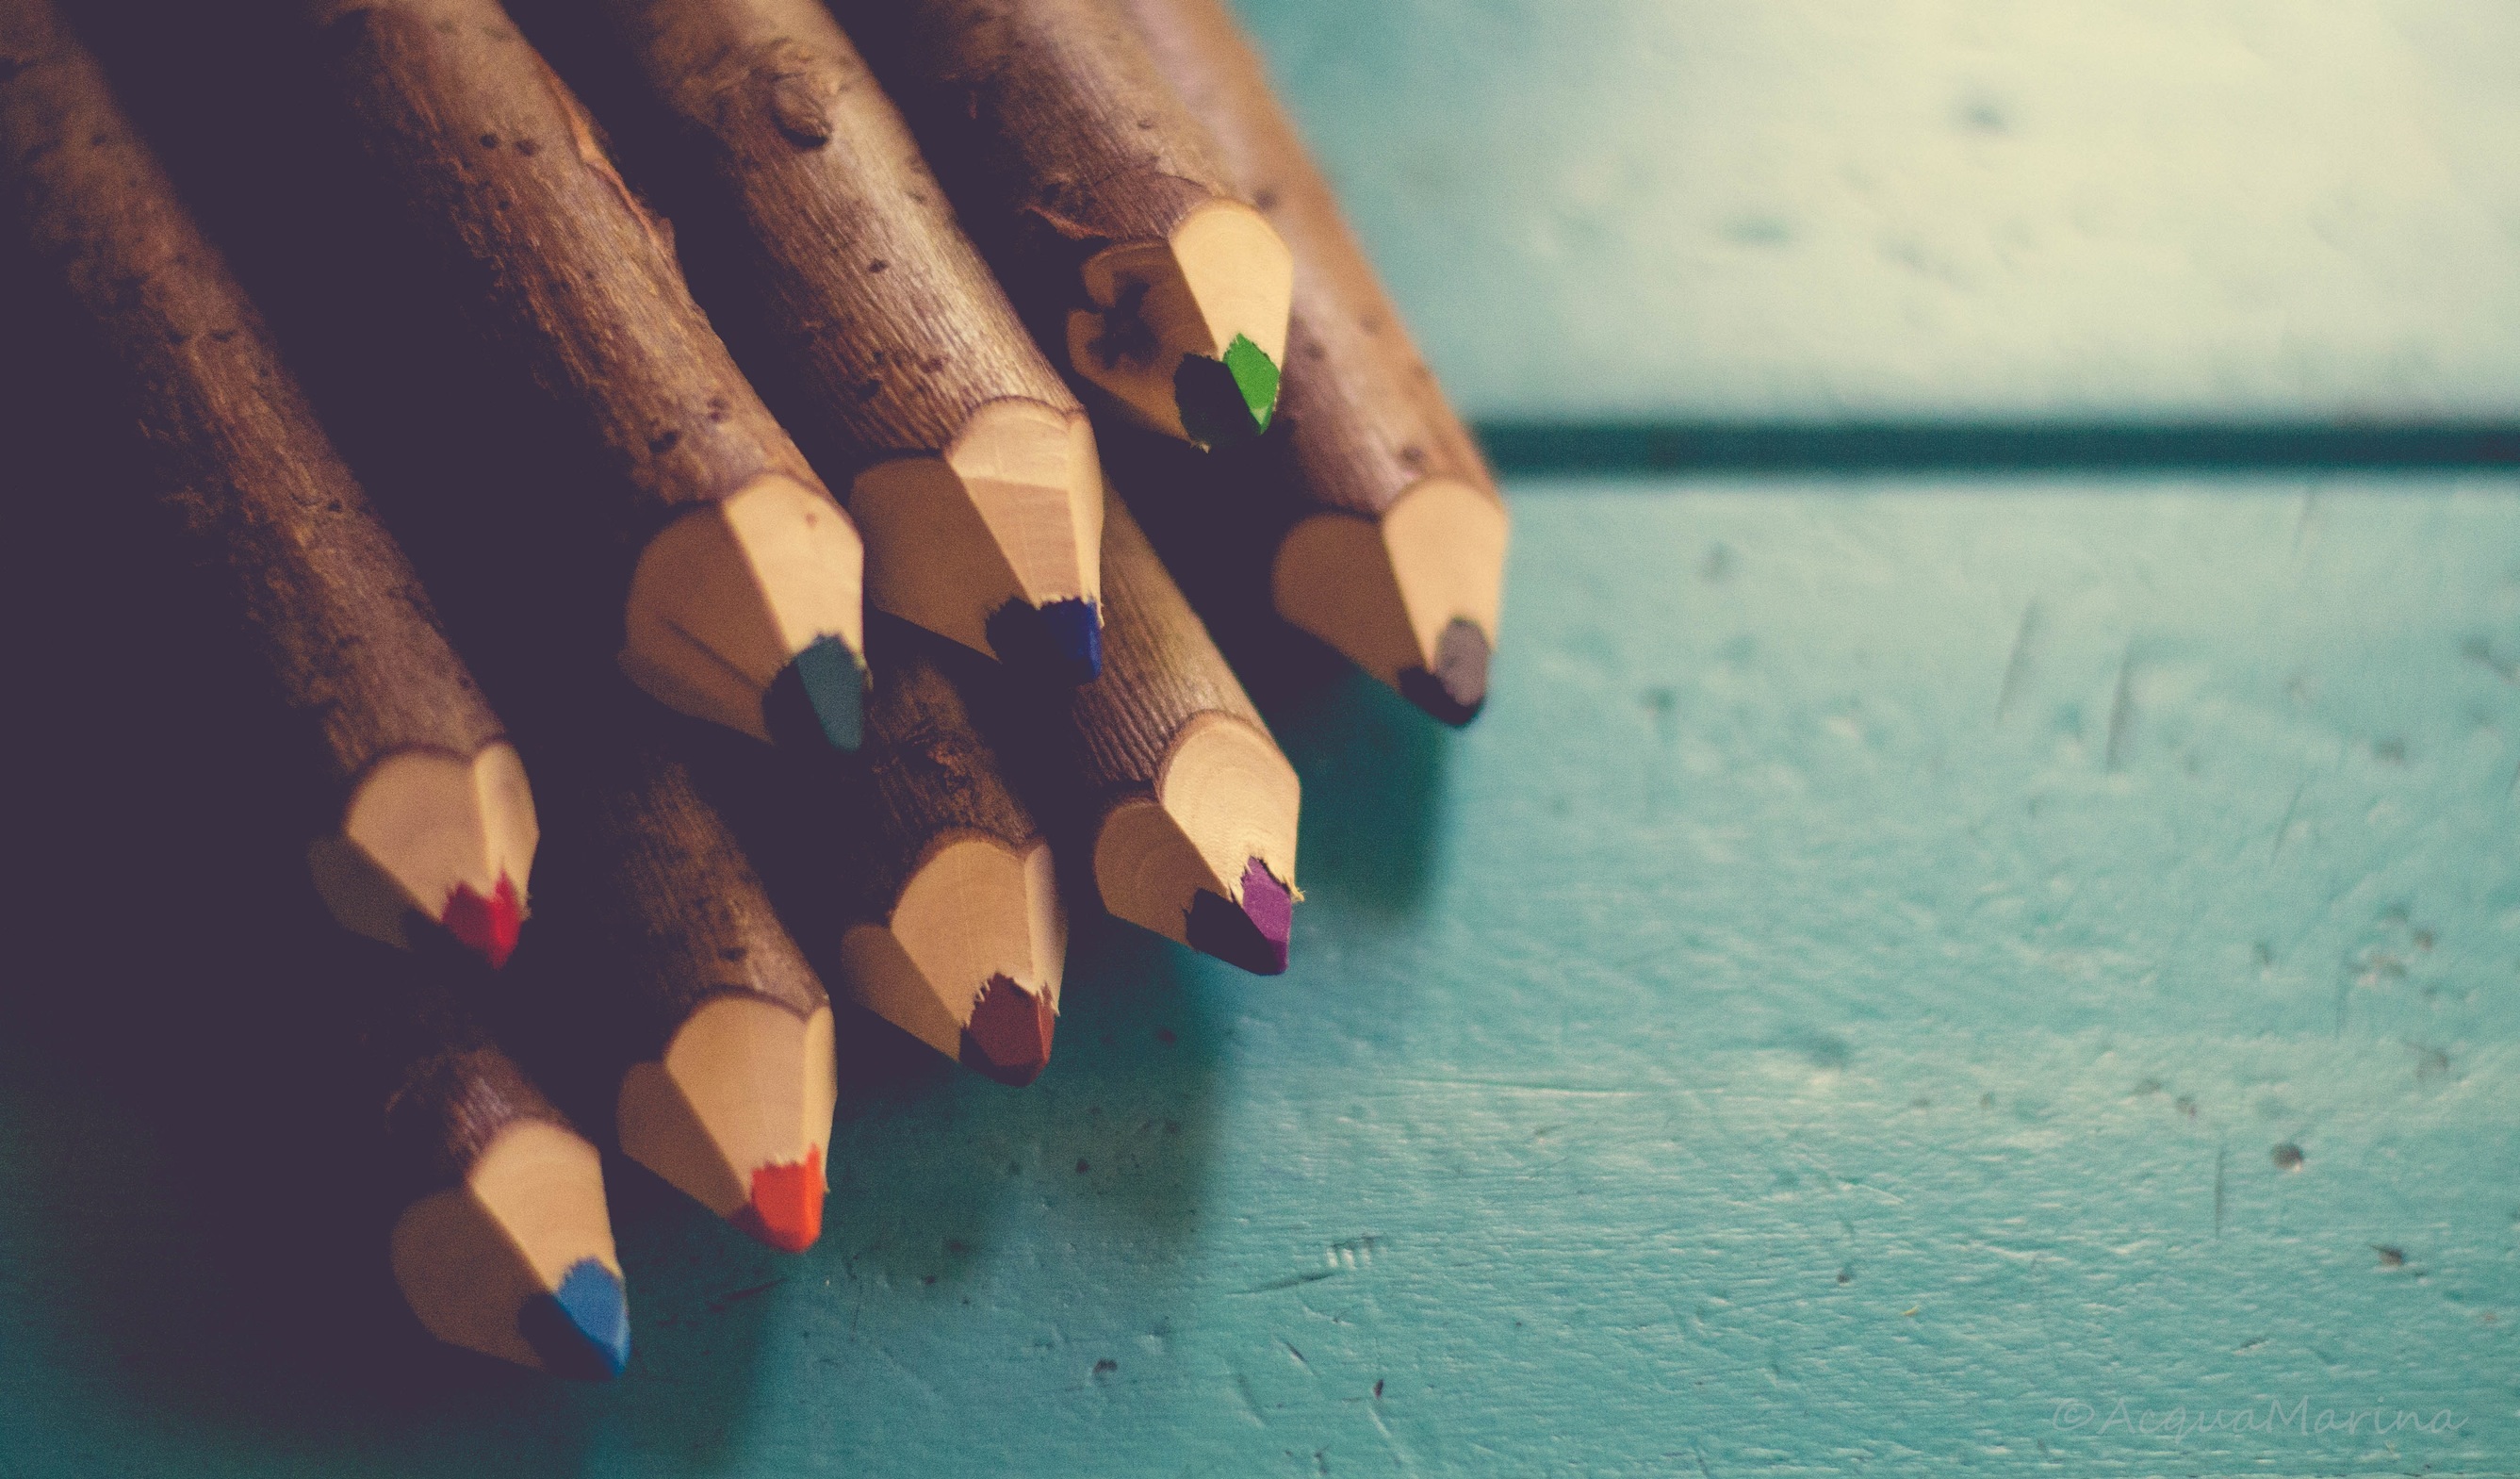
hand, pencil, creative, wood, leg, finger, green, red, color, natural, blue, black, nail, crayon, education, manicure, close up, art, colors, drawing, eye, wooden, beauty, kindergarten, school, pencils, colored, emotion, assortment, elementary, macro photography, several